Celia Cruz

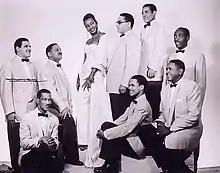
Celia Cruz in the 1950s with the members of the Sonora Matancera in Havana

Isolina Carrillo was one of the first people to recognize Cruz's ability to sing Afro-Cuban music and asked her to join her Conjunto Siboney, where Olga Guillot also sang. She later joined Orquesta de Ernesto Duarte, Gloria Matancera, Sonora Caracas and Orquesta Anacaona. From 1947, she started to sing in Havana's most popular cabarets: Tropicana, Sans Souci, Bamboo, Topeka, etc. In 1948, Roderico "Rodney" Neyra founded the group of dancers and singers Las Mulatas de Fuego (The Fiery Mulattas). Cruz was hired with this group as a singer, reaching great success and making presentations in Mexico and Venezuela, where she made her first recordings. Shortly thereafter, Cruz began to sing on musical programs at Radio Cadena Suaritos, along with a group that performed Santería music under the direction of Obdulio Morales. With this group, known as Coro Yoruba y Tambores Batá, she made several recordings that were later released by Panart.